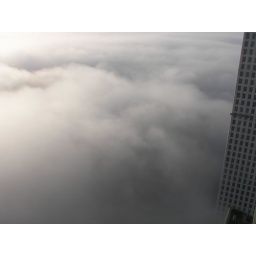
A foggy morning in New Orleans. These were taken from the roof of the building I use to work at.